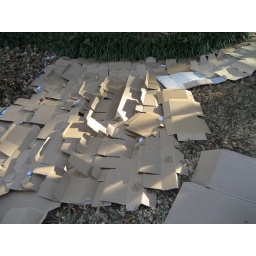
Cardboard shingles from small candle boxes. Small boxes go around corners better than big ones.